Mindelo

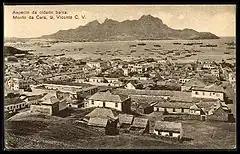
Old postcard of Mindelo from the early 20th century

A settlement at Mindelo was founded in 1793 by the Portuguese. It was initially named "Nossa Senhora da Luz", renamed "Leopoldina" around 1820 after the Queen consort. In 1838 it was renamed "Mindelo" after the 1832 Landing at Mindelo, north of Porto. It became a coal deposit for ships of the British East India Company in 1838, followed by the Royal Mail Steam Packet Company in 1850. The settlement became a town ("vila") in 1858, and had 1,400 inhabitants then. It became a city ("cidade") in 1879, and had 3,717 inhabitants then. In 1884 a submarine communications cable was laid between Europe, Africa, India and North America, making Mindelo an important communications centre for the British Empire.